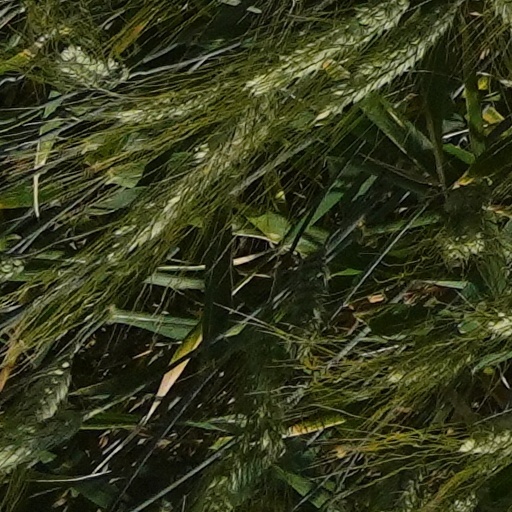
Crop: wheat